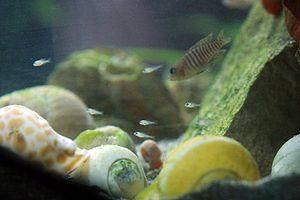
Neolamprologus multifasciatus est une espèce de poissons appartenant à la famille des Cichlidae.
L'habitat conchylicole est le fait des animaux qui trouvent refuge dans les coquilles de mollusques morts : on parle d'espèce, d'animal, de poisson conchylicole. Souvent de petite taille, ils trouvent dans ces résidus de mollusques morts une protection contre la prédation, mais aussi pour certains un lieu de vie et de reproduction. Dans le lac Tanganyika, par exemple, un grand nombre de petites espèces de poissons, certaines parmi les plus petites au monde dans la famille des cichlidae, peuplent et habitent ces refuges tout au long de leur vie. D'autres espèces des lacs et cours d'eau voisins, mais aussi certaines espèces de poissons d'eau de mer présentent le même genre de comportement. Un cas bien connu est celui des bernard-l'hermitte, qui ont besoin d'une protection externe pour leur abdomen et qui au fur et à mesure de leur croissance changent de coquille pour qu'elle soit toujours adaptée à leur taille. Les amateurs terrariophiles et de bernard-l'hermitte terrestre ou côtier affichent grand plaisir d'ailleurs à fournir à leurs pensionnaires des coquilles préalablement colorées ou peintes des plus farfelus motifs, pratique vivement déconseillée en milieu aquatique.